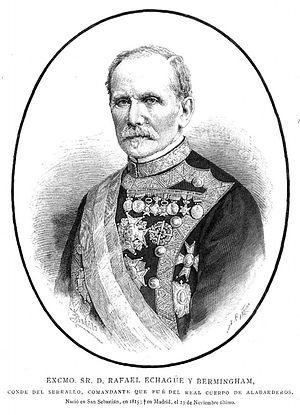
La guerre du Maroc, aussi appelé Deuxième Guerre du Maroc ou guerre de Tétouan, est la guerre coloniale menée par l’Espagne contre le Maroc entre 1859 et 1860.